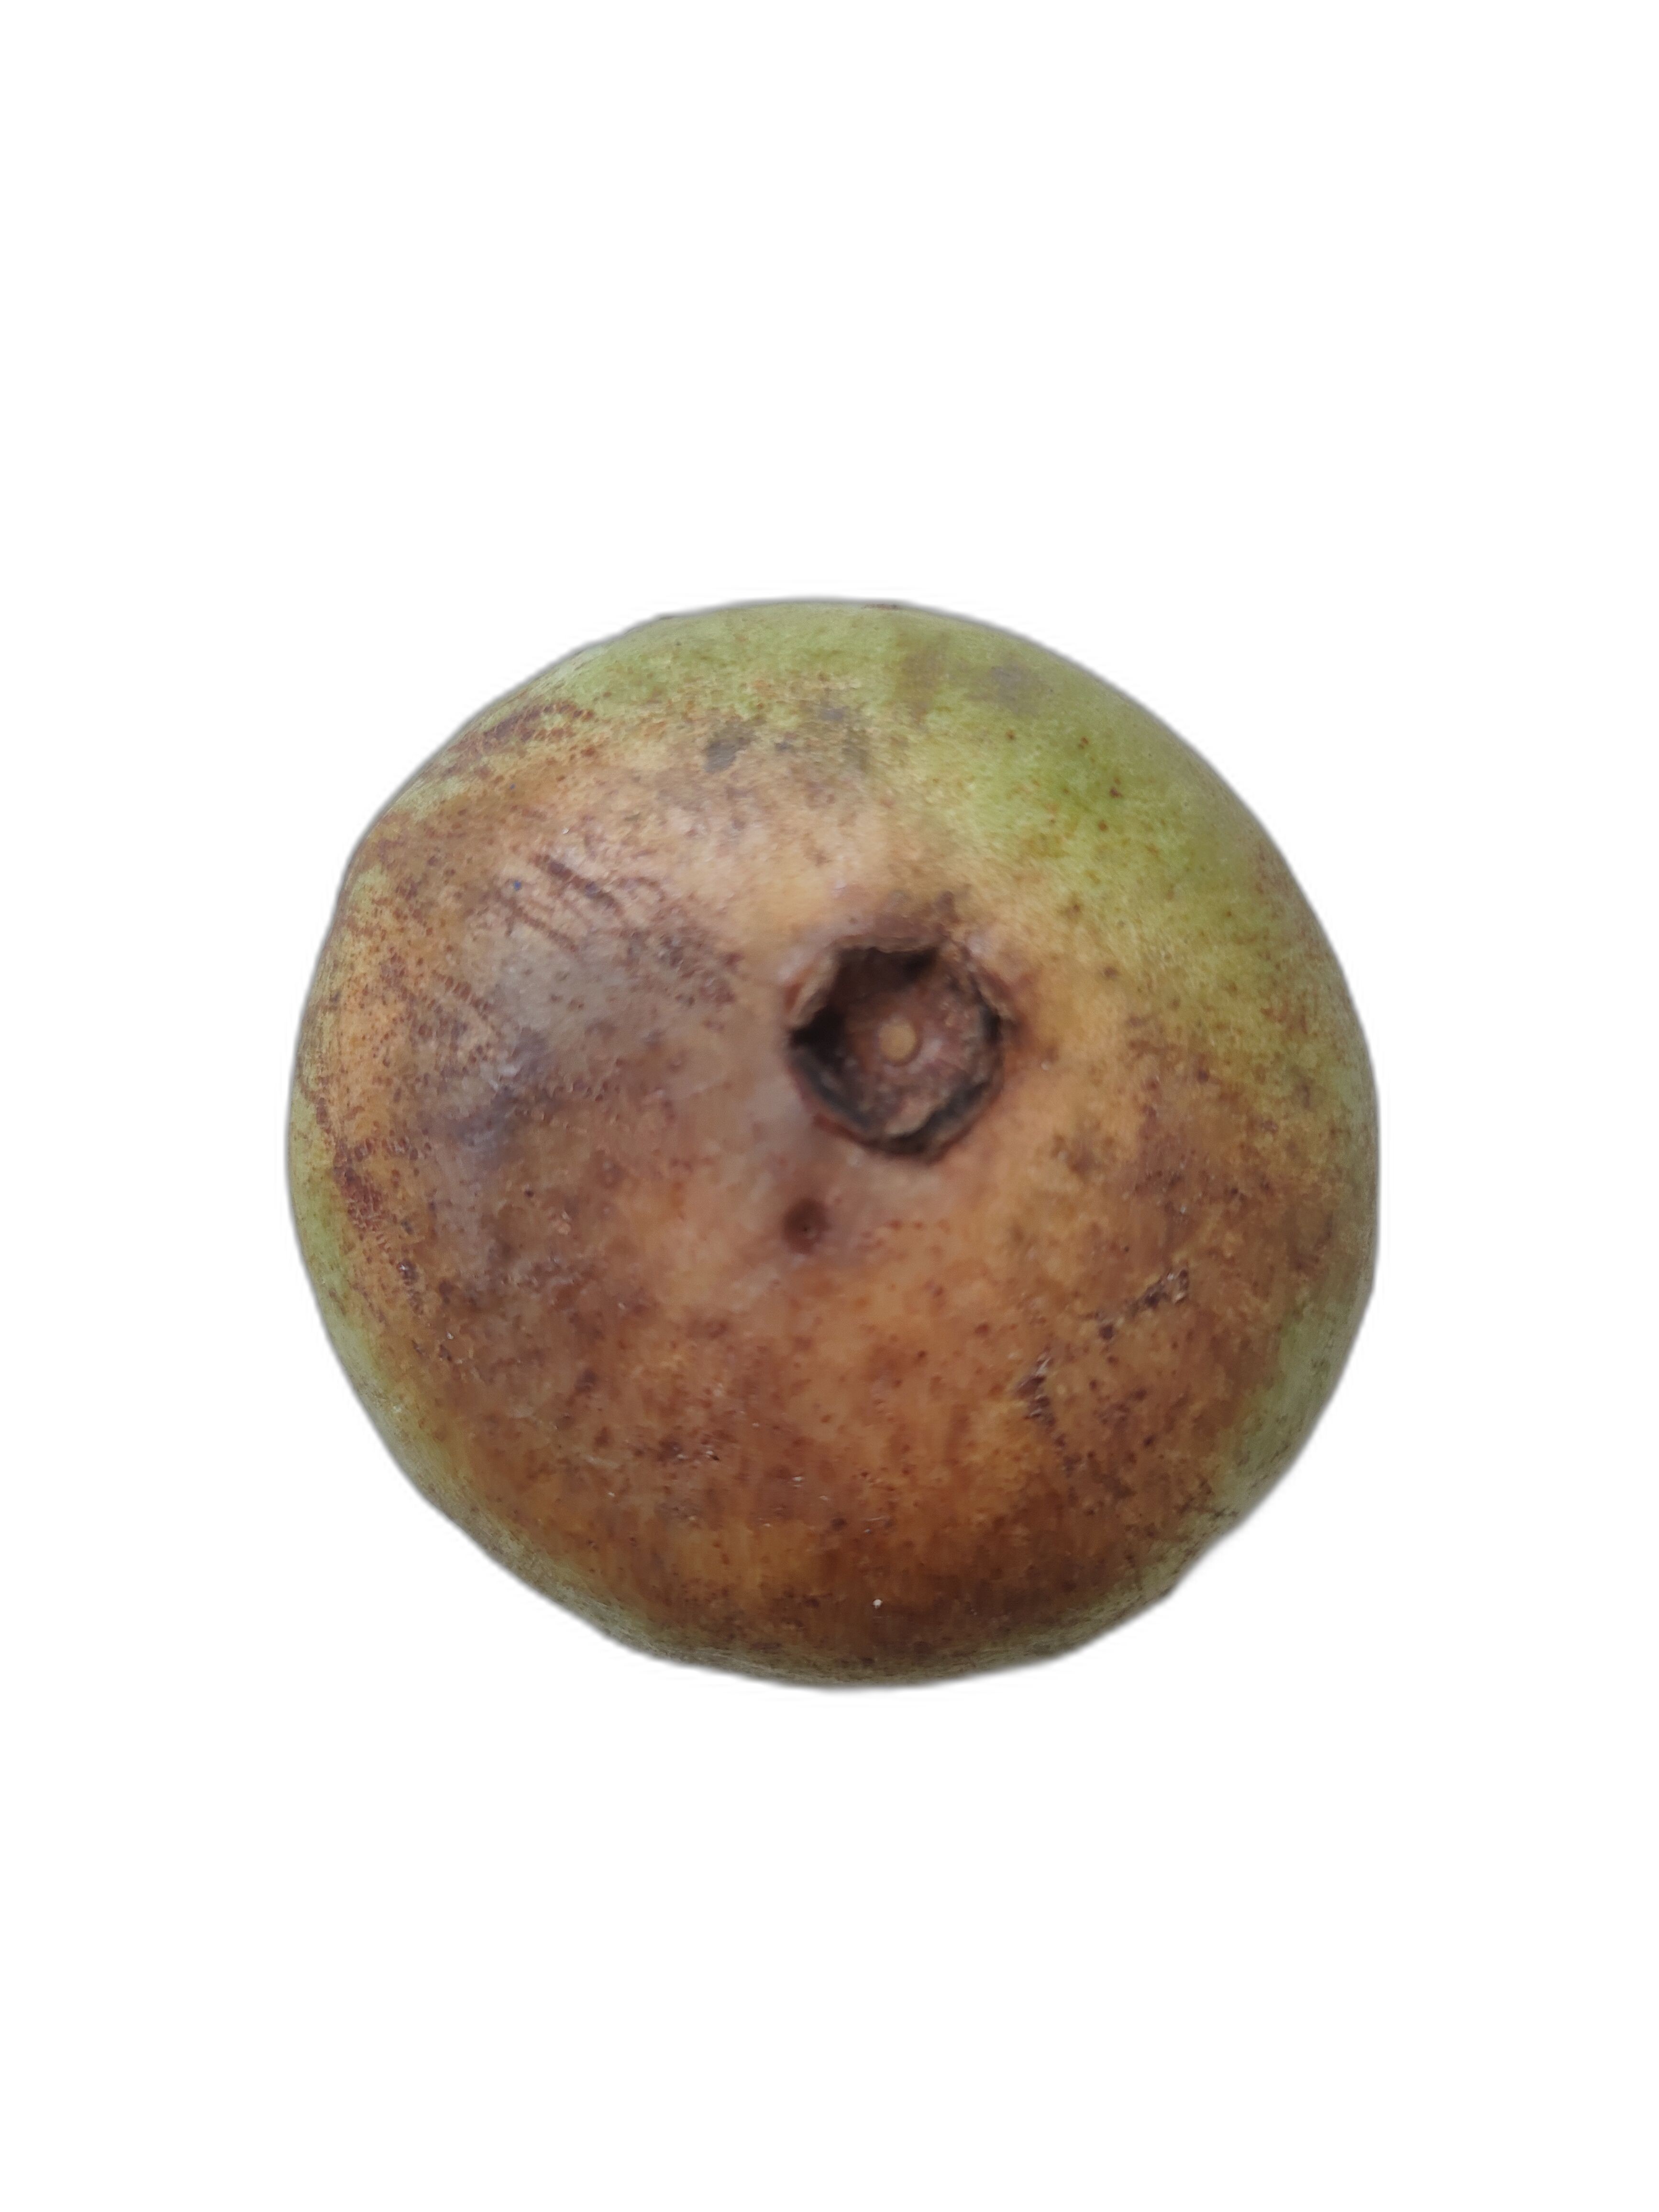
Plant part: fruit
Disease: Styler end root